Bugatti Royale

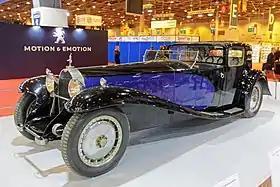
Coupé Napoléon

The Bugatti Type 41, better known as the Royale, is a large ultra-luxury car built by Bugatti from 1927 to 1933, With a 4.3 m (169.3 in) wheelbase and 6.4 m (21 ft) overall length, it weighs approximately 3,175 kg (7,000 lb) and uses a 12.763 litre (778 cu in) straight-eight engine. For comparison, against the Rolls-Royce Phantom VII (produced from 2003 to 2017), the Royale is about 20% longer, and more than 25% heavier. This makes the Royale one of the largest cars in the world. With a production run of just seven vehicles, it is both one of the rarest and most expensive.